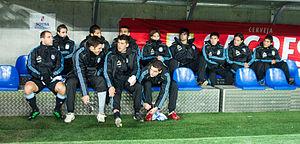
En football, un remplaçant est un joueur entrant en jeu à la place d'un autre joueur. Le remplacement d'un joueur peut être consécutif à une blessure ou une baisse de régime d'un joueur, mais il peut aussi être tactique. Lors d'un match officiel trois remplacements de joueurs sont autorisés, quatre si des prolongations sont jouées. Il est possible d'effectuer jusqu'à six changements de joueurs lors des matchs amicaux internationaux. Le nombre n'est pas limité lors des matchs amicaux non internationaux.